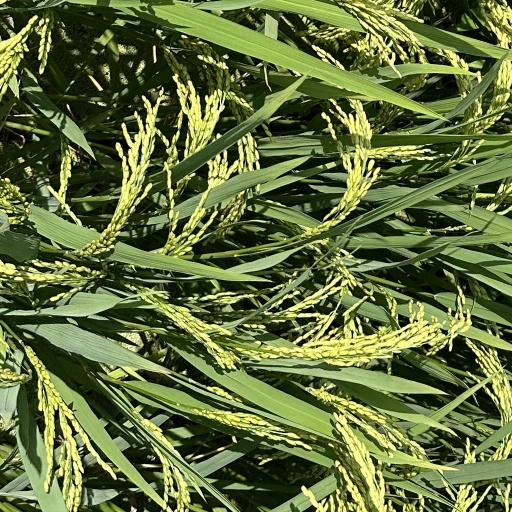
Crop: rice